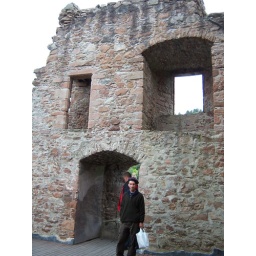
in the castle tower